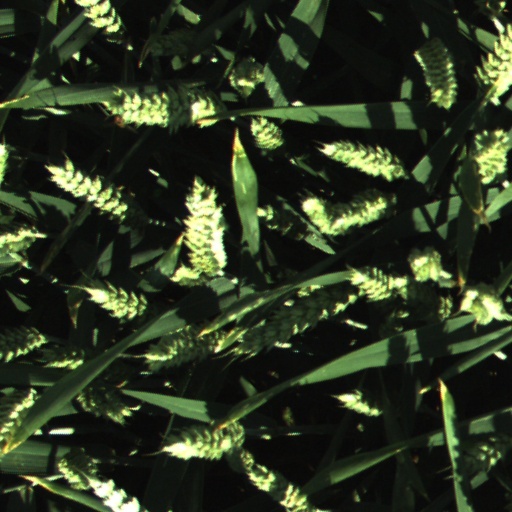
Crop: wheat